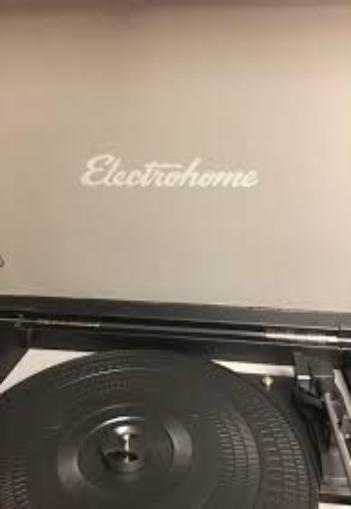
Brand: Electrohome
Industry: Electronic